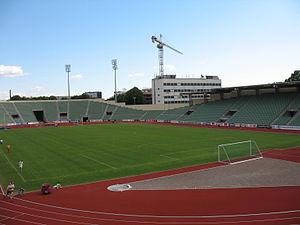
Emil Zátopek est un athlète tchécoslovaque spécialiste des courses de fond, du 5 000 mètres au marathon. Totalisant cinq médailles olympiques dont quatre titres et quatre médailles continentales dont trois titres, il a également battu 18 records du monde sur des distances variées, devenant le seul homme à détenir simultanément 8 records du monde différents. En septembre 1951, il réalise la prouesse de battre en une seule course 4 records du monde différents. Considéré comme l'un des plus grands coureurs de tous les temps, il a marqué les esprits à la suite de son triplé historique lors des Jeux olympiques d'Helsinki où il a remporté successivement le 10 000 mètres, le 5 000 mètres et le marathon — distance qu'il courait pour la première fois —, performance qui n'a jamais été reproduite depuis. De 1948 à 1954, il dispute trente-huit 10 000 mètres sans jamais en perdre un seul. Il remporte également 15 titres de champion de Tchécoslovaquie sur 5 000 m, 10 000 m et en cross-country.